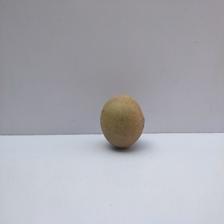
Size: Small